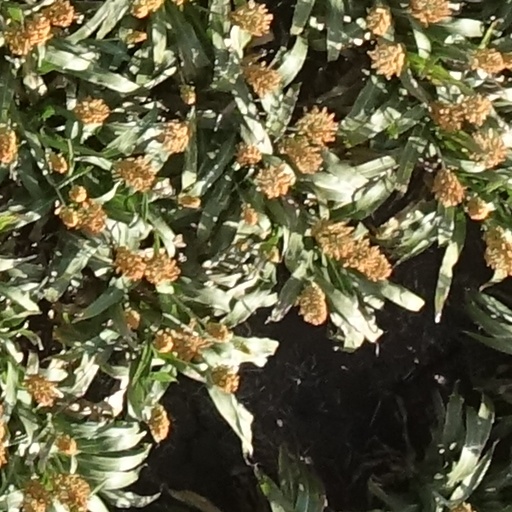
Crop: sorghum